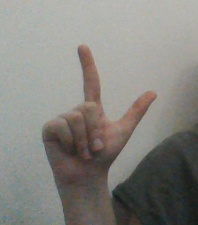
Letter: laam